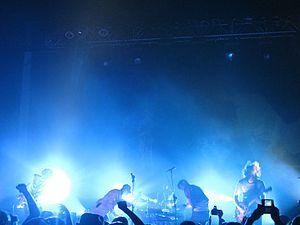
The Faint est un groupe de rock indépendant américain, originaire d'Omaha, dans le Nebraska. Les membres du groupe sont Todd Fink, Jacob Thiele, Dapose, Joel Petersen, Clark Baechle. Le style musical de The Faint est proche du rock électronique, mélangeant des guitares rageuses avec la froideur des synthétiseurs, et utilisant beaucoup la déformation électronique sur la voix du chanteur.